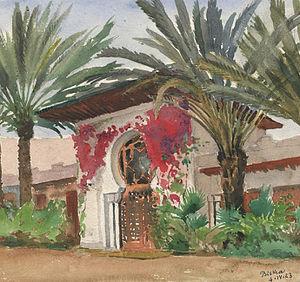
Biskra — aquarelle réalisée par le physiologiste Belge Léon Fredericq.
Léon Fredericq, né à Gand le 24 août 1851 et mort à Liège le 2 septembre 1935, est un médecin et physiologiste belge et aussi aquarelliste. Officier de l'Ordre de Léopold, il est fait Baron en 1931.